Pardosa astrigera

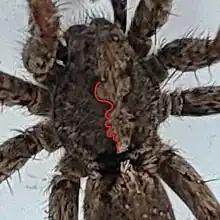
Unique median dorsal stripe on the carapace of Pardosa astrigera.

"Pardosa astrigera" is one of the few spiders that can be identified at a glance, as these spiders have a unique longitudinal band on the median of the carapace. The band is yellowish-brown in color, rounded behind the eyes, forming a star shape around the fovea, and narrowing as it reaches the abdomen.